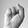
ASL letter: S